Timbuctoo (novel)

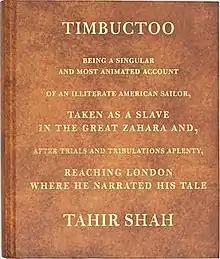
First edition cover

Timbuctoo is the fictional account of the illiterate American sailor Robert Adams' true life journey to Timbuktu, and his arrival in Regency London. The novel is written by Anglo-Afghan author, filmmaker, and adventurer Tahir Shah. It was released on July 5, 2012, by Secretum Mundi Publishing.